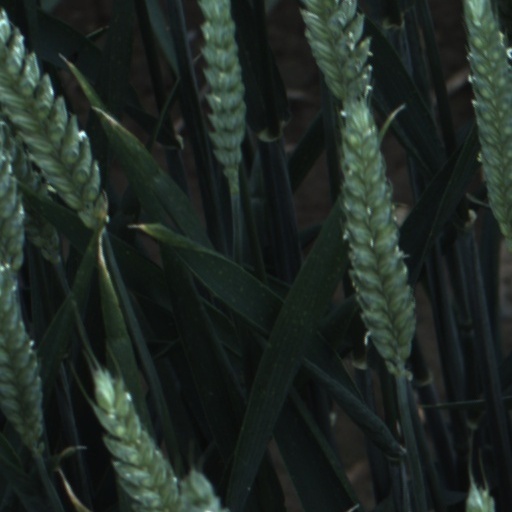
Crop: wheat